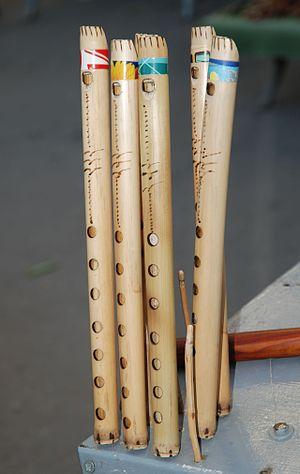
Le blul ou plul est une petite flûte oblique en bois d'abricotier tourné originaire d'Arménie, assez proche du kaval. Elle utilise les mêmes doigtés que le duduk.